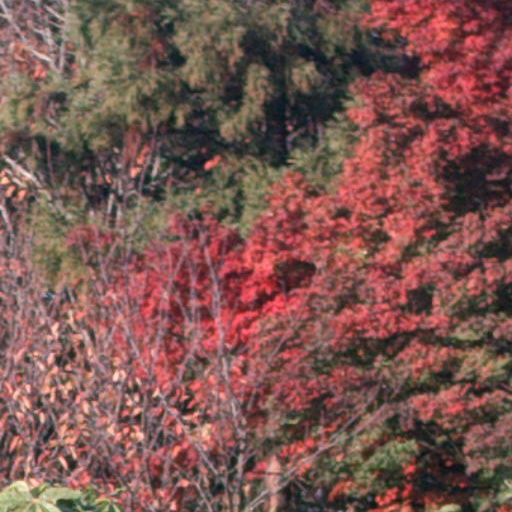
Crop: cassava